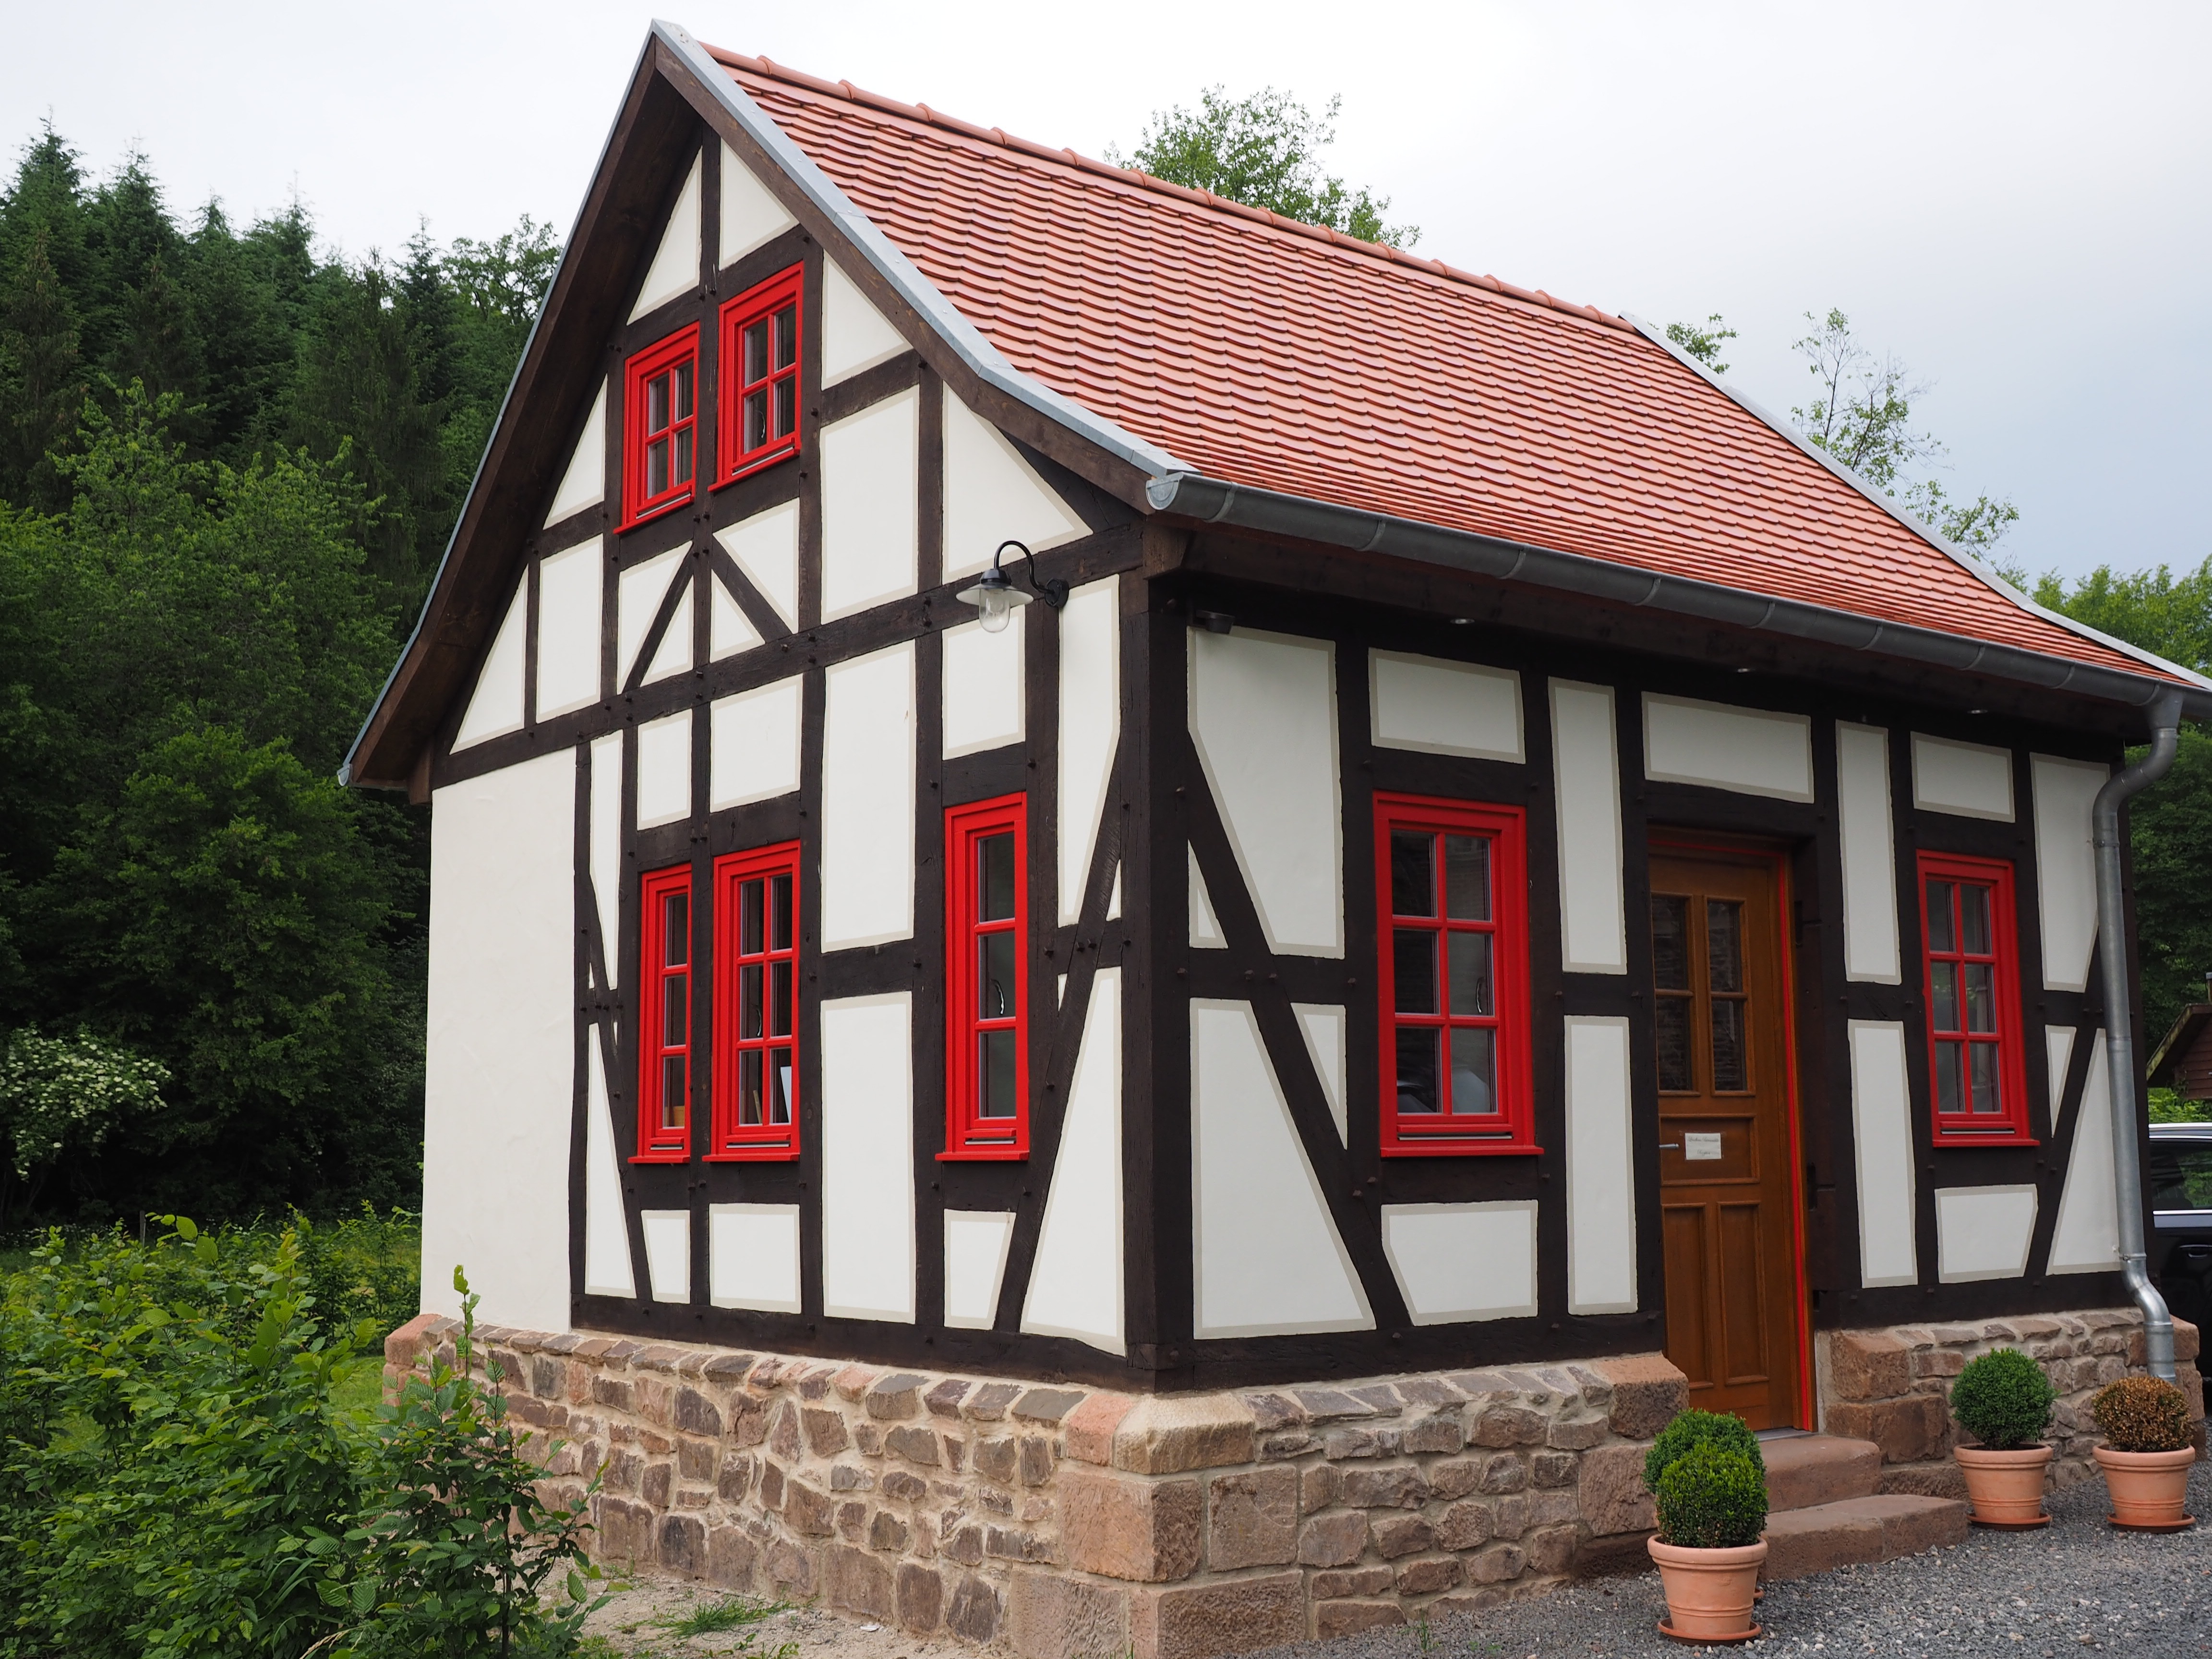
house, building, home, cottage, facade, property, pretty, fachwerkhaus, truss, bear mill, frankenau